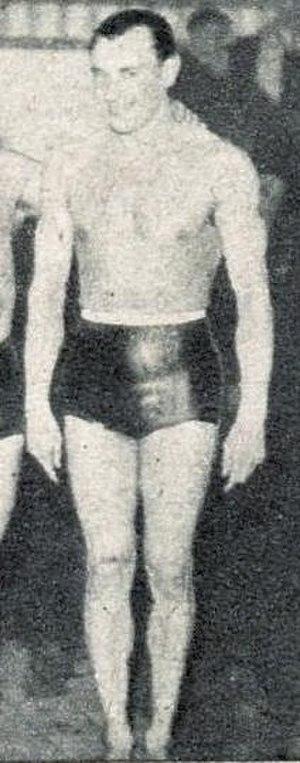
Roger Heinkele en janvier 1944 (piscine Ledru-Rollin, Paris).
Roger Heinkelé, dit Monsieur Roger, né le 6 janvier 1913 à Vincennes et mort le 24 avril 2001 à Neuilly-sur-Seine, est un plongeur français des années 1930 et 1940, licencié au S.C.U.F. essentiellement, puis au R.C.F..